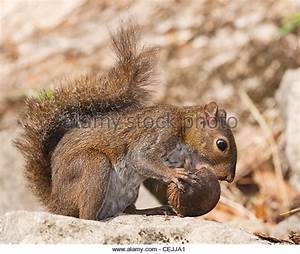
Label: scoiattolo